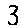
Label: 3